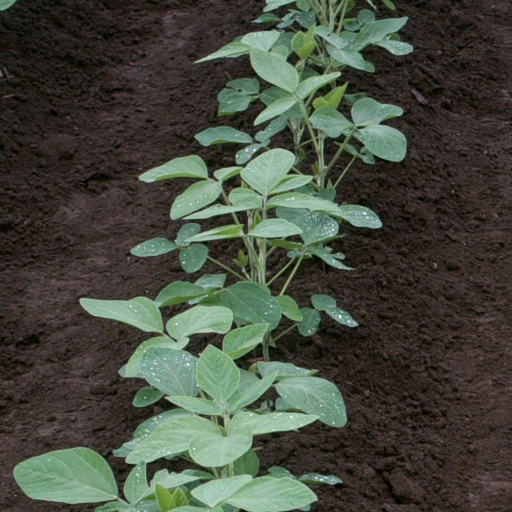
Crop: soybean